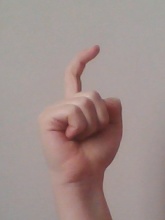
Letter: ra